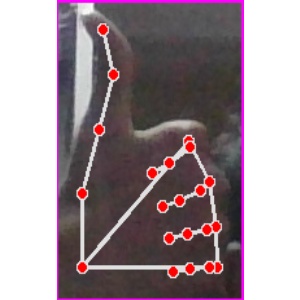
अक्षर: थ